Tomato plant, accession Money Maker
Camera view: tilt-top (135 deg); turntable rotation: 270 degrees
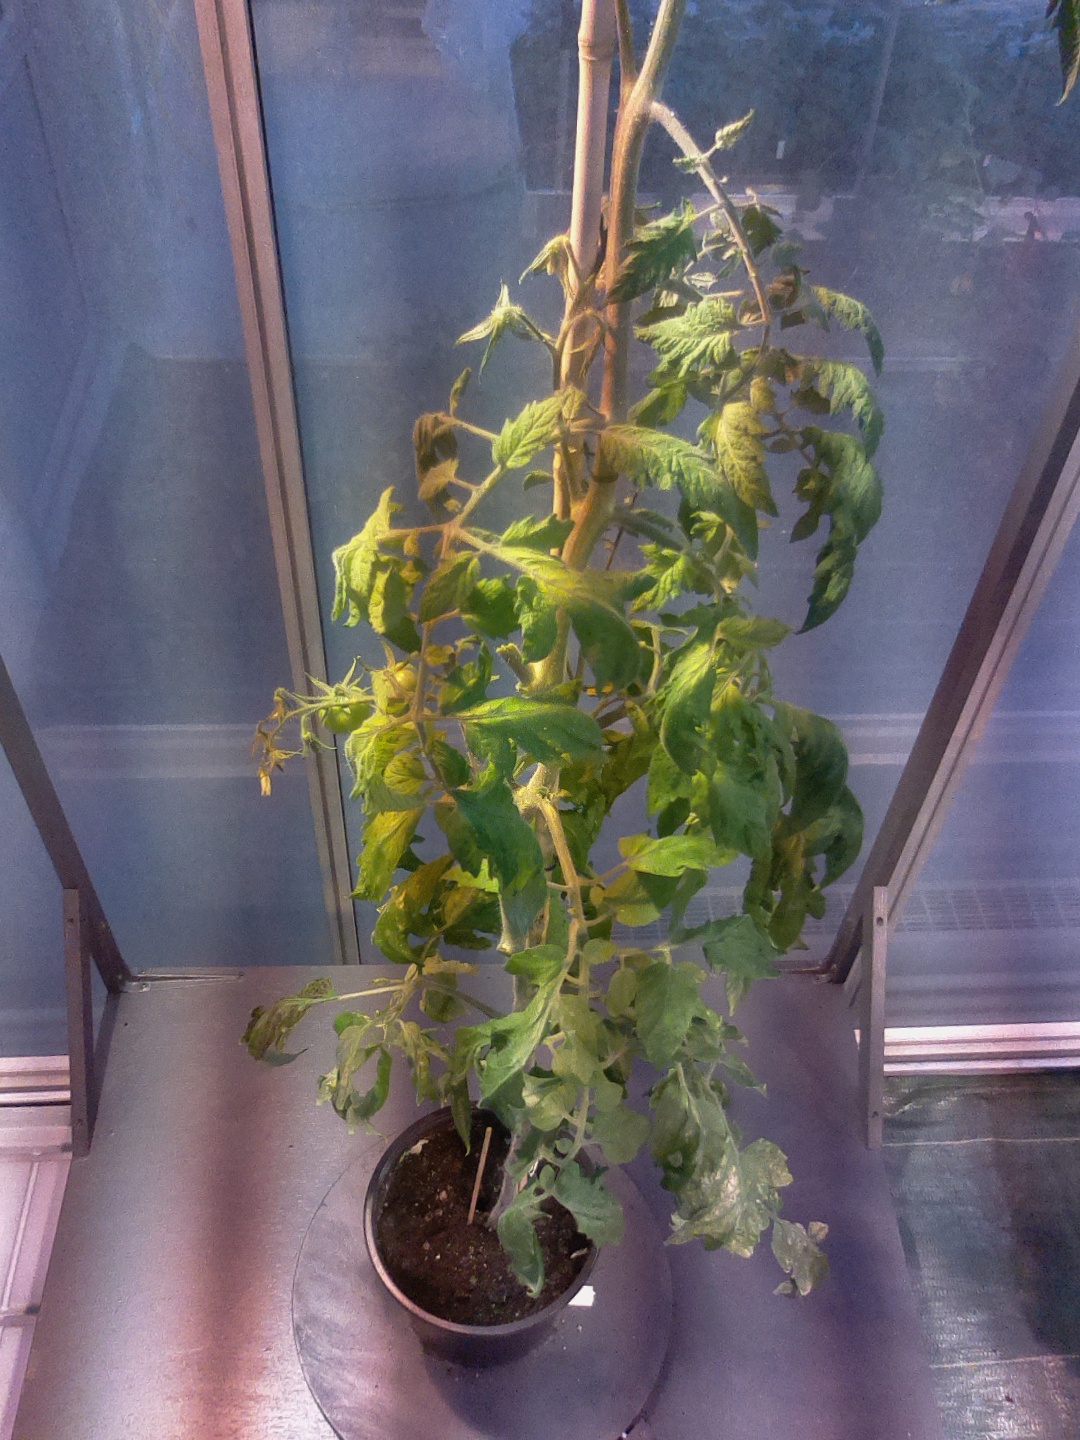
BBCH growth stage 73: 30%-40% of final fruit size